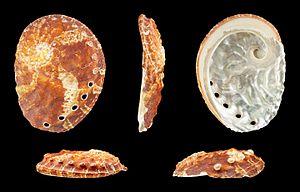
Le genre Haliotis, du grec ἅλιος « marin » et οὖς, ὠτός « oreille », regroupe de nombreuses espèces de mollusques marins à coquille unique, qu'on trouve dans les eaux peu profondes du littoral. Ils vivent dans les eaux froides à tempérées et subtropicales des hémisphères Nord et Sud. On les nomme habituellement ormeaux ou oreilles de mer. Abalone est un anglicisme.